Ayguatébia-Talau

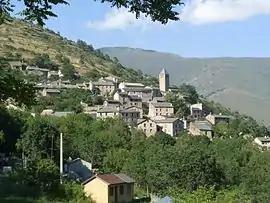
A general view of Ayguatébia-Talau

Ayguatébia-Talau is a commune in the Pyrénées-Orientales department in southern France.